CUPS

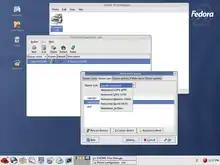
Fedora provides a print manager that can modify CUPS-based printers

Starting with Red Hat Linux 9, Red Hat provided an integrated print manager based on CUPS and integrated into GNOME. This allowed adding printers via a user interface similar to the one Microsoft Windows uses, where a new printer could be added using an "add new printer wizard", along with changing default printer properties in a window containing a list of installed printers. Jobs could also be started and stopped using a print manager, and the printer could be paused using a context menu that pops up when the printer icon is right-clicked.